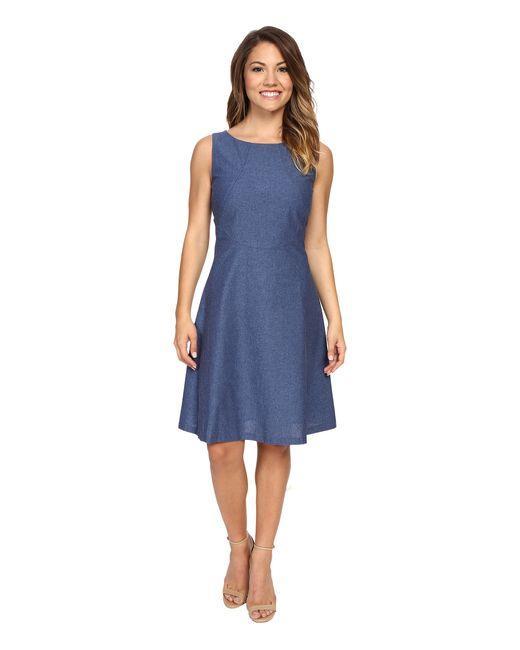
Ärmelloses ausgestelltes Midikleid aus blauem Denim